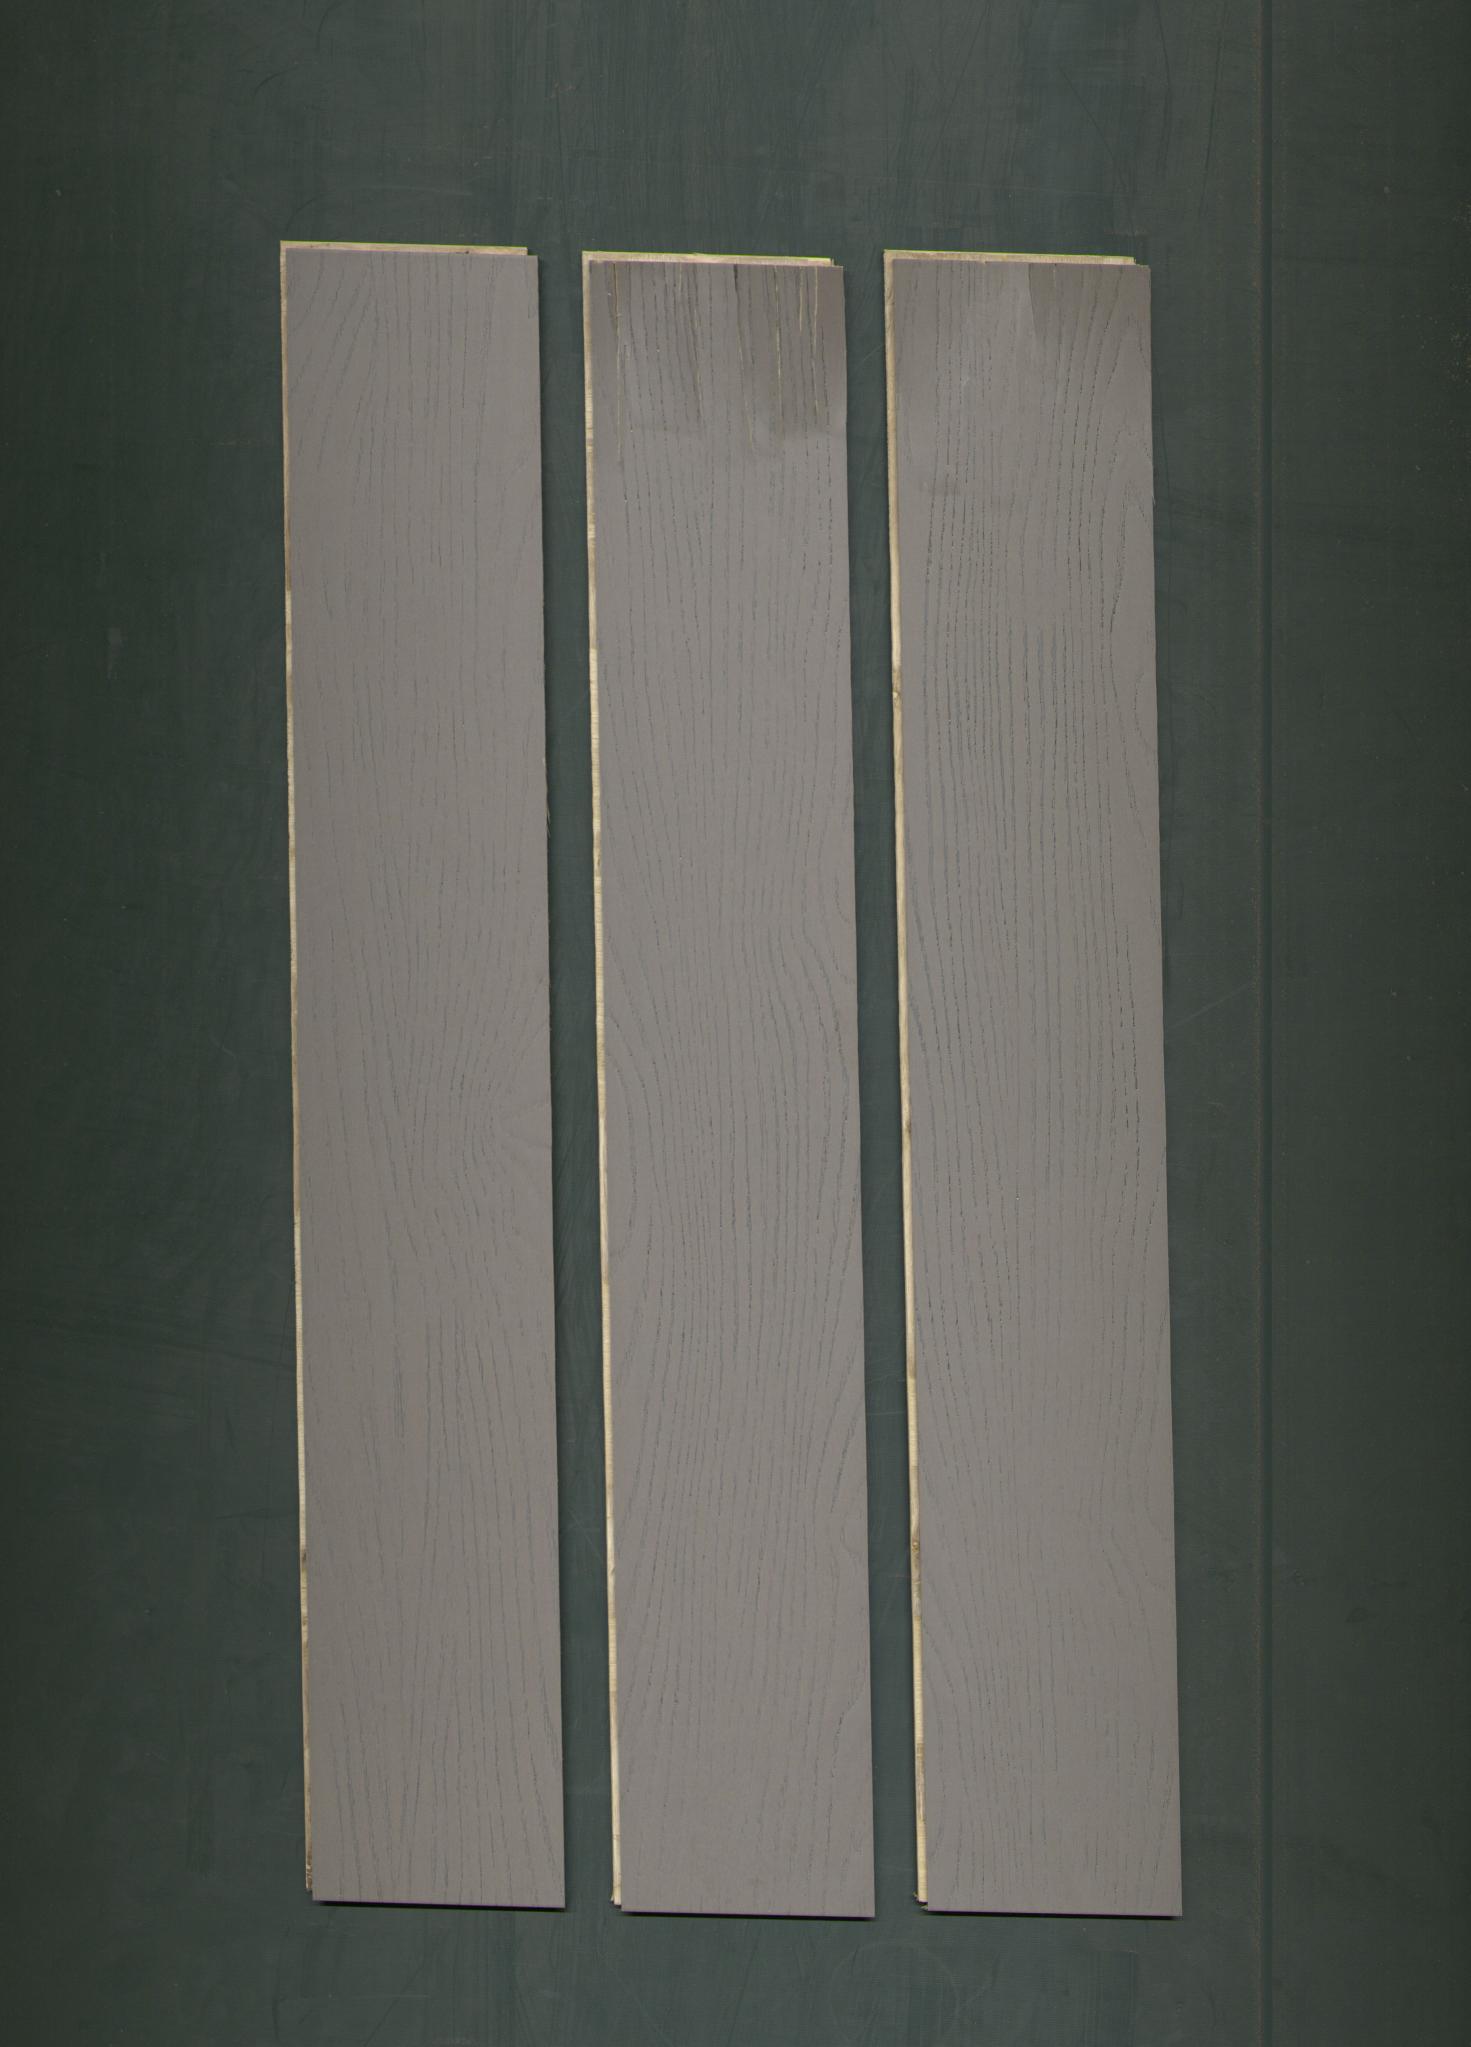
Label: mixers